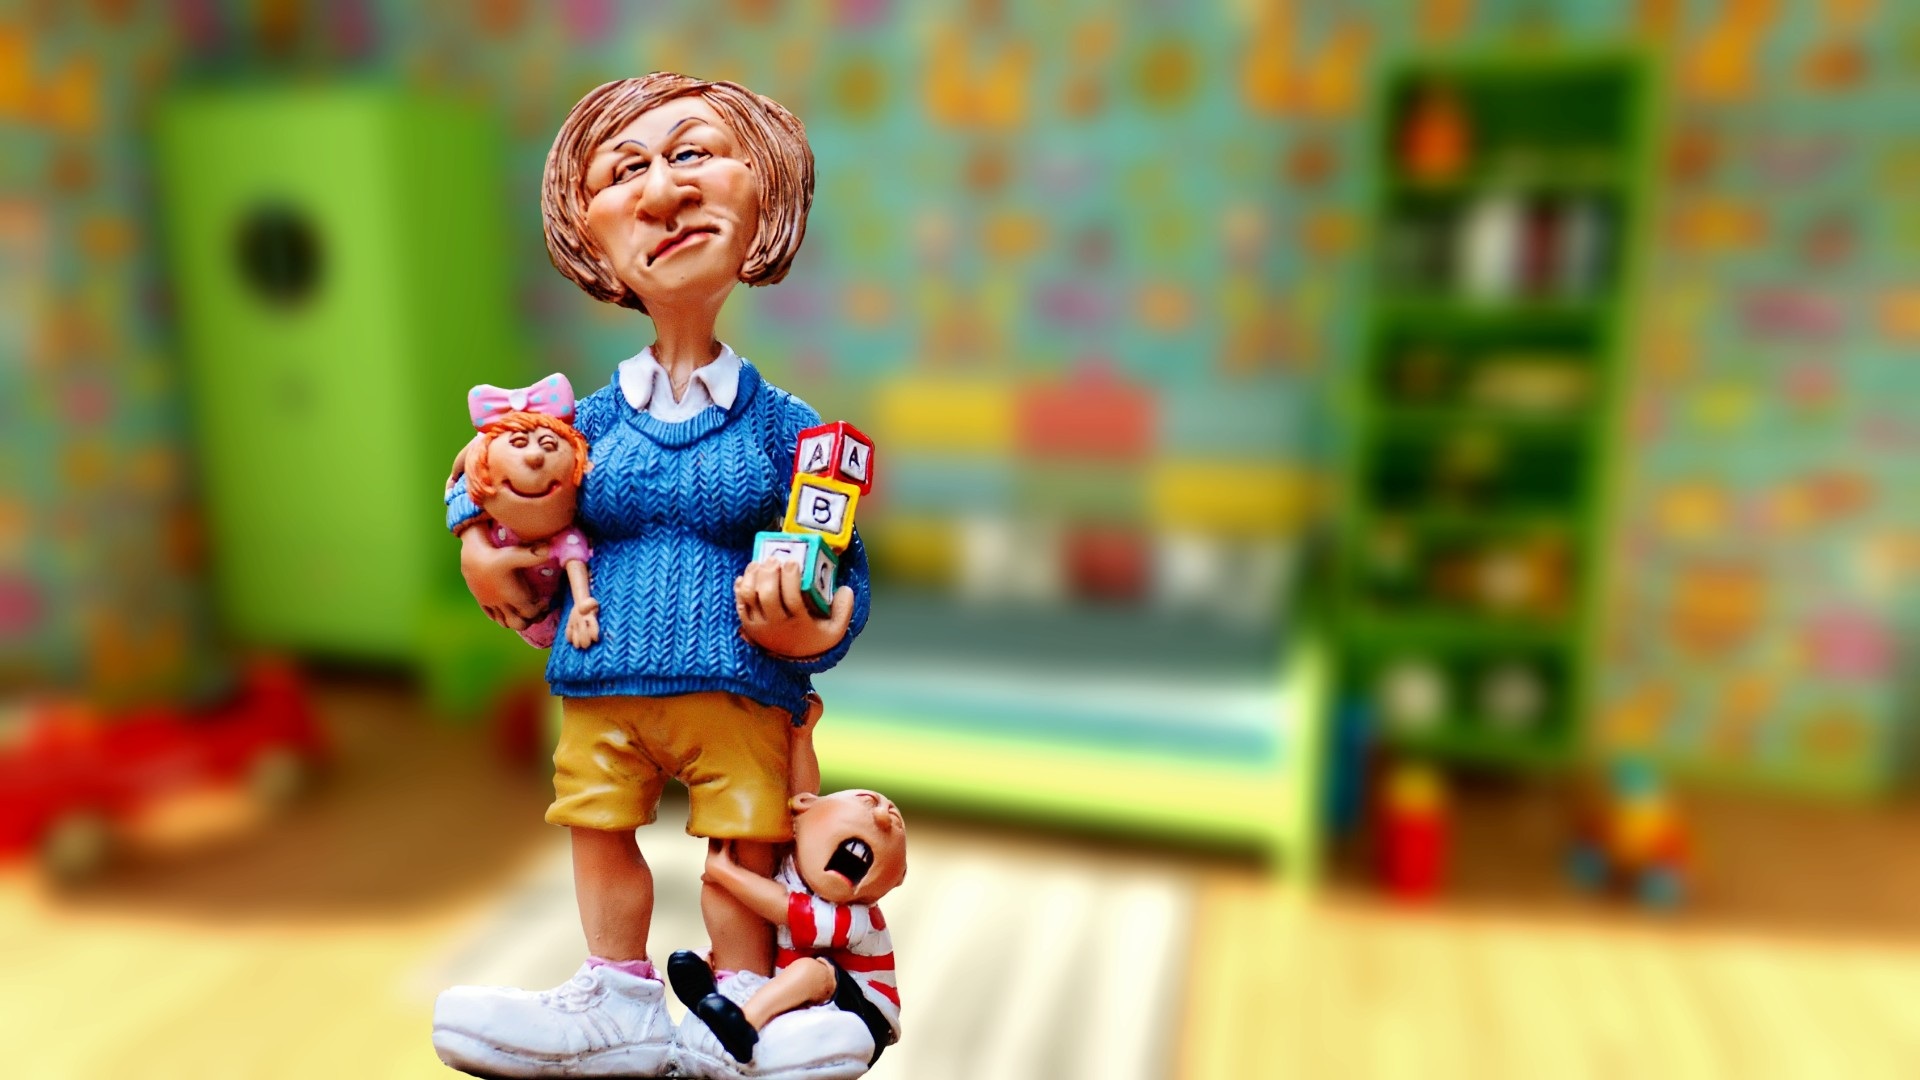
play, cute, child, toy, doll, children, fun, figurine, funny, kindergarten, action figure, building blocks, children's room, nanny, baby sitter, children educator, kindergarten teacher